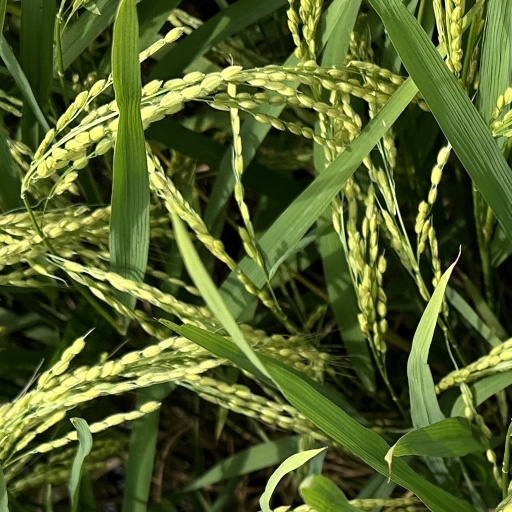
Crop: rice